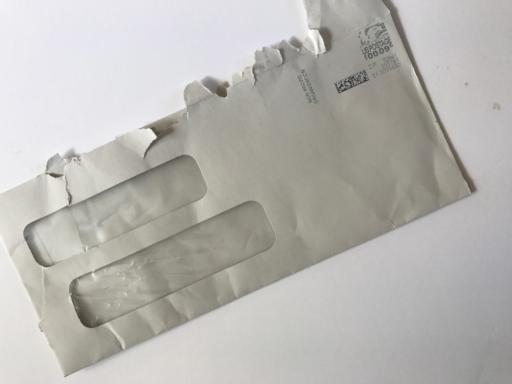
Waste category: paper